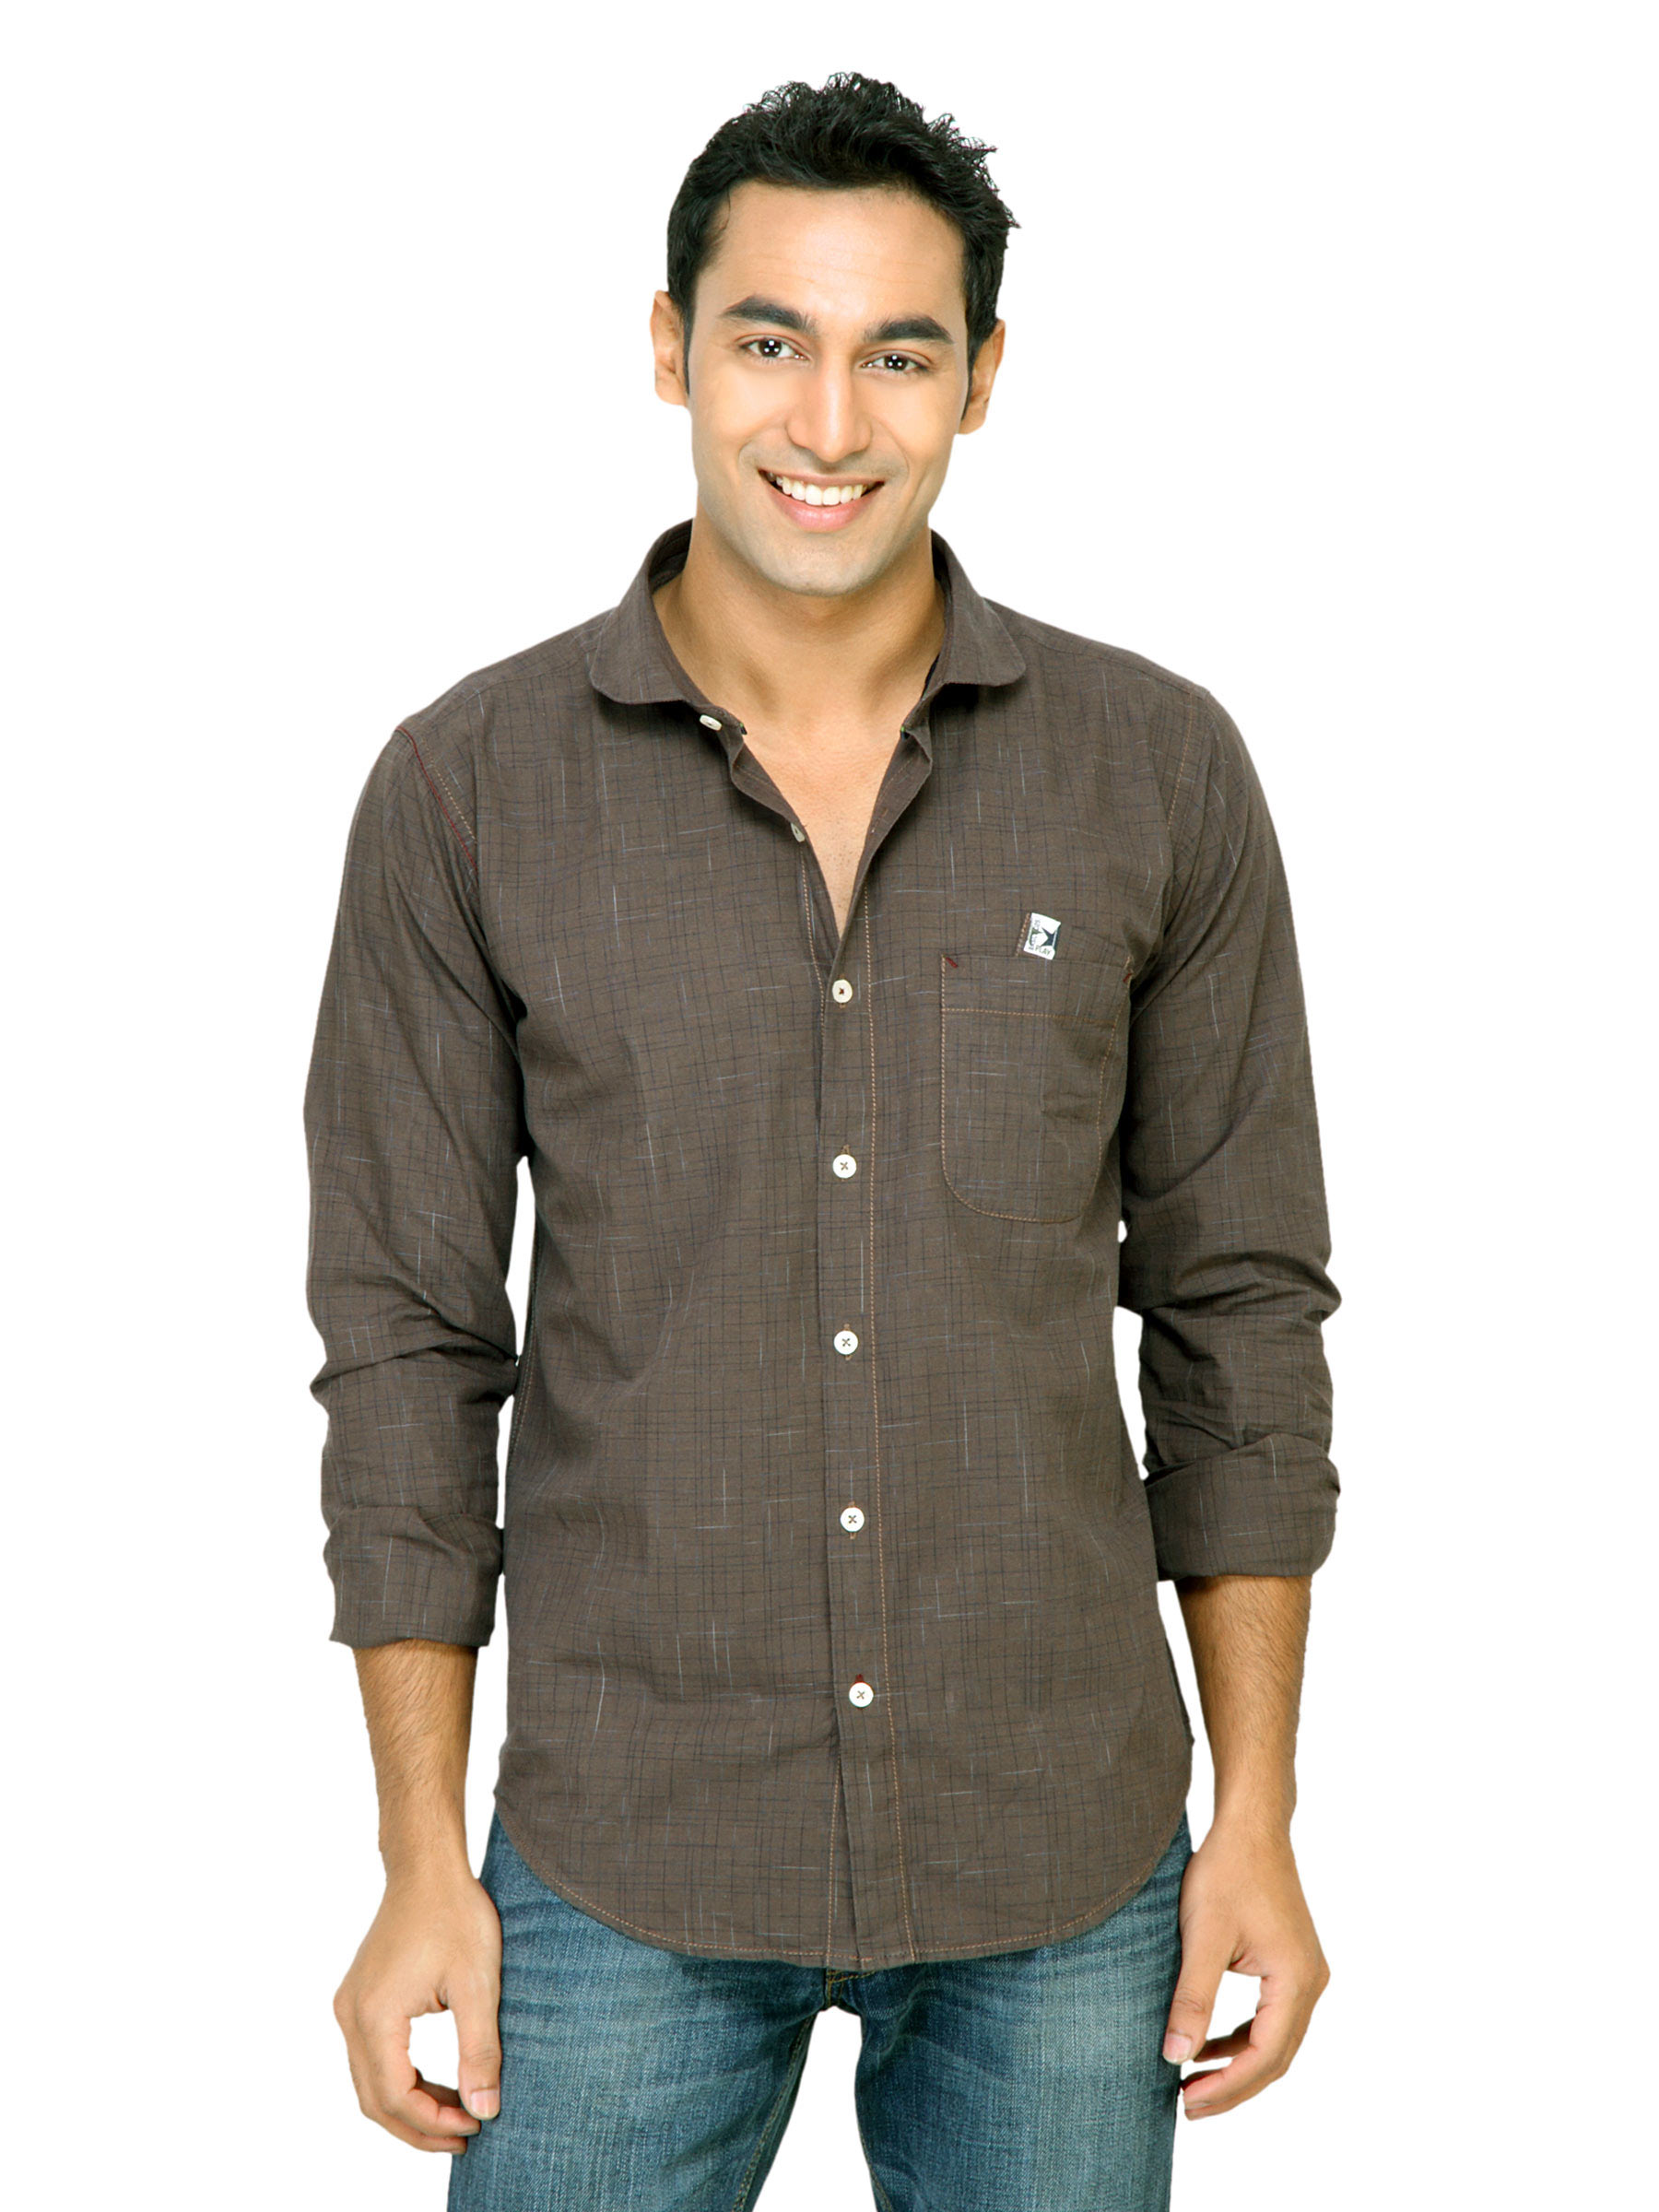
Basics Men Brown Slim Fit Checked Shirt
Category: Apparel / Topwear / Shirts
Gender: Men
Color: Brown
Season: Fall 2011
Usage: Casual